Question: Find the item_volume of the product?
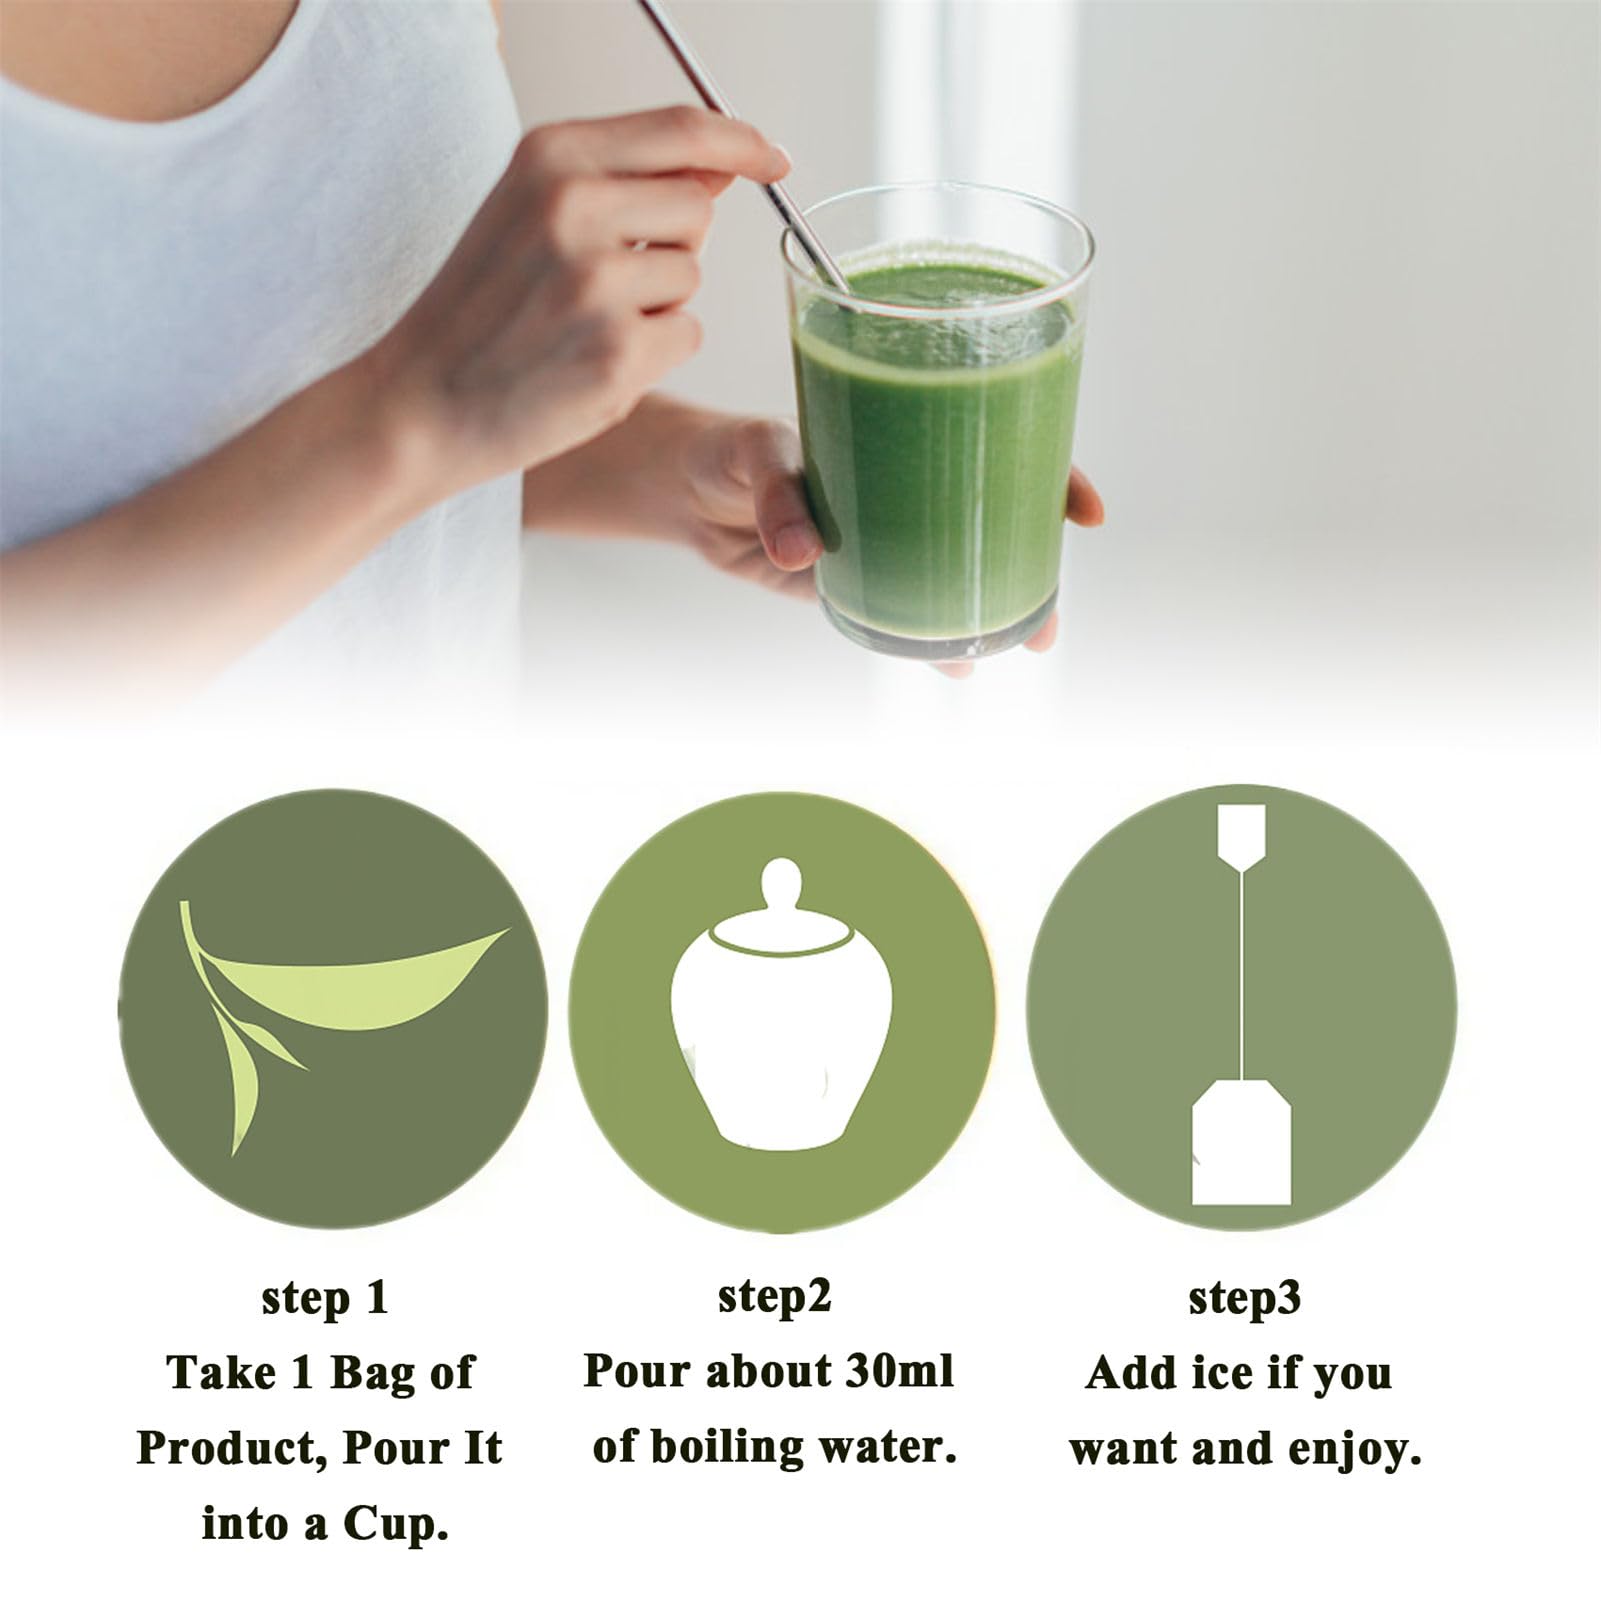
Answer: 30.0 millilitre